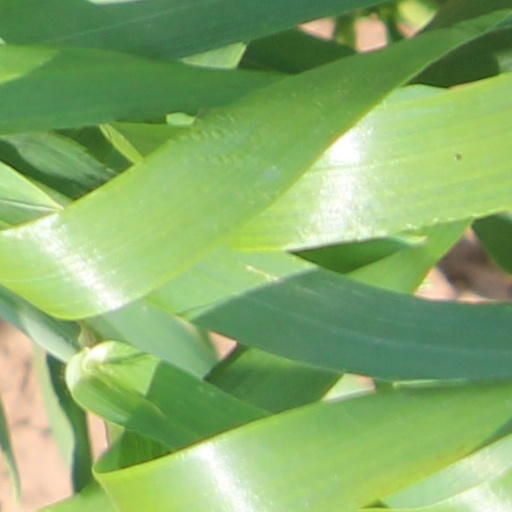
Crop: wheat